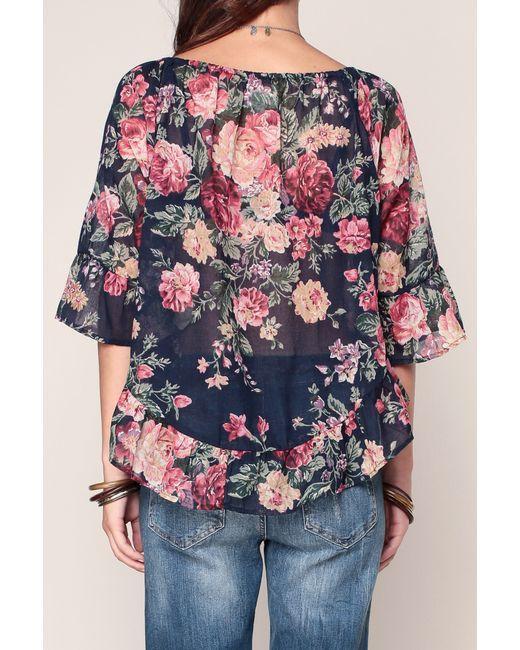
Helltransparente slik blaue Bluse mit Rosen